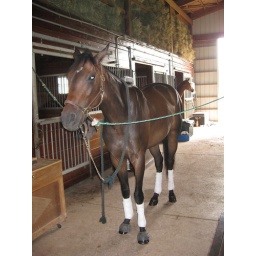
standing in cross ties, how nice. she's getting to be such a good girl